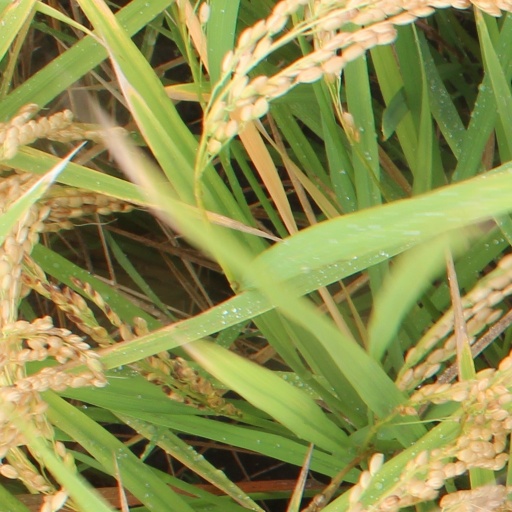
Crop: rice